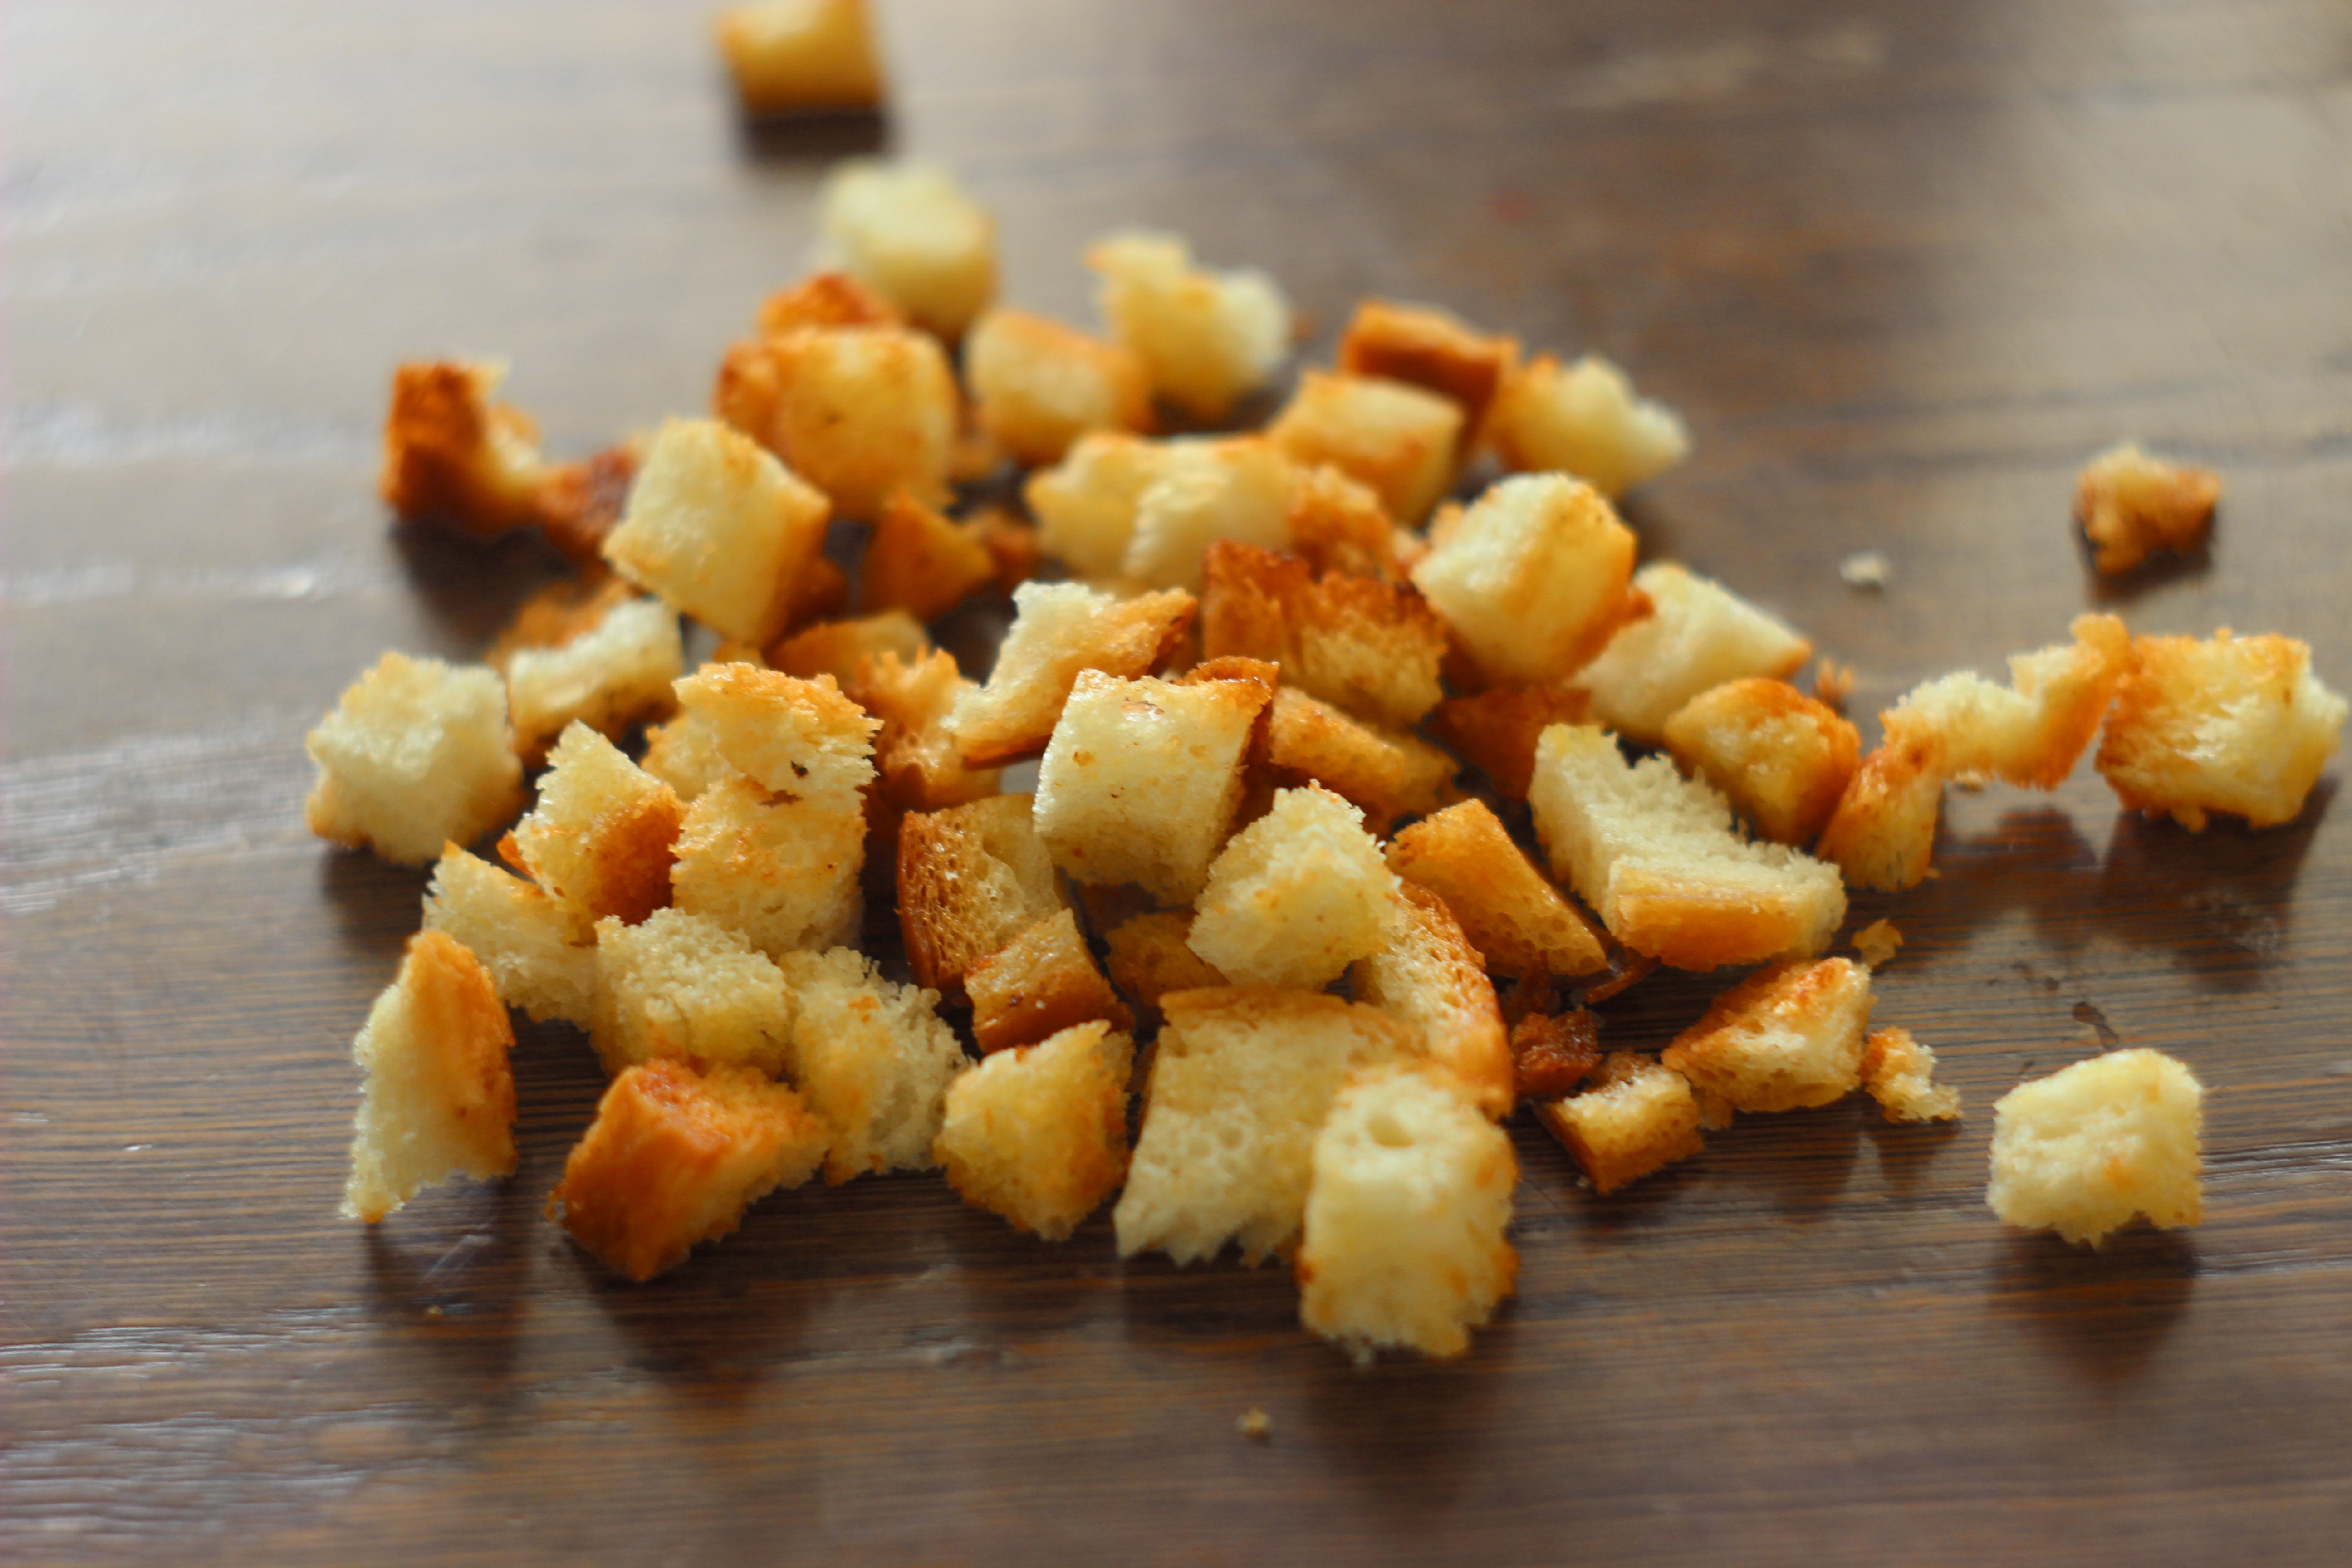
plant, dish, food, produce, vegetable, cuisine, bread, toast, crackers, flowering plant, land plant